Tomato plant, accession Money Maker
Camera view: tilt-top (135 deg); turntable rotation: 150 degrees
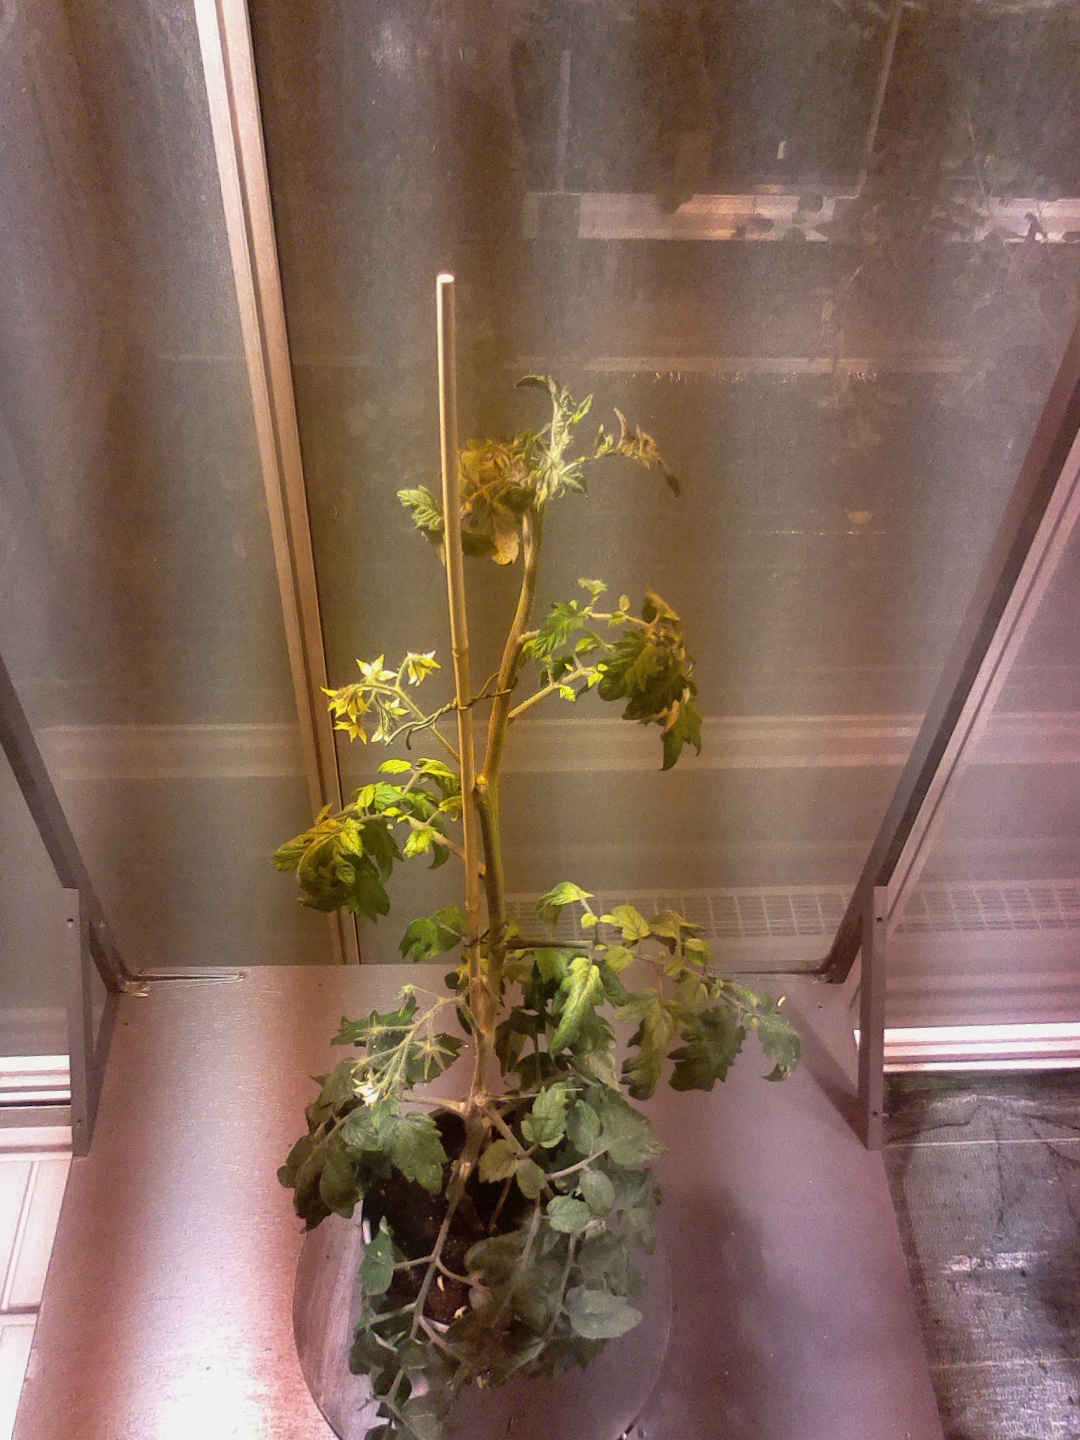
BBCH growth stage 69: End of flowering, 90%-100% of flowers open, more petals falling